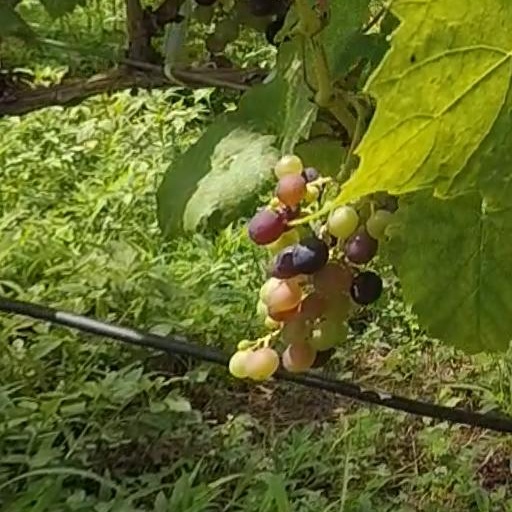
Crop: grape